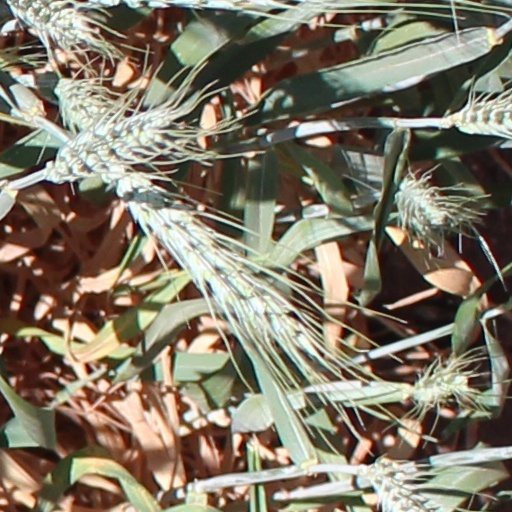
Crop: wheat